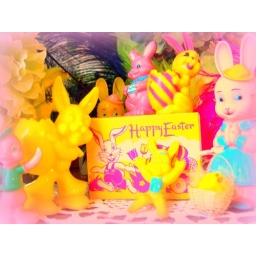
I didn't realized that the yellow girl bunny was in every photo until I uploaded them.... She's peeking.... =0